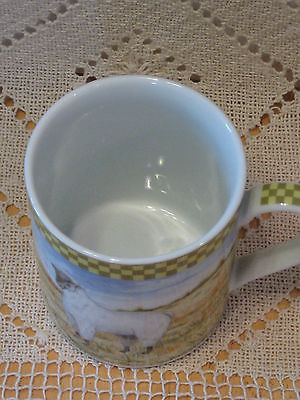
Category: mug